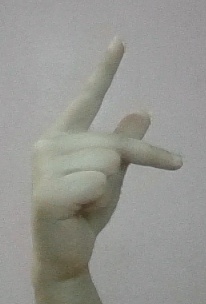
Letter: dha